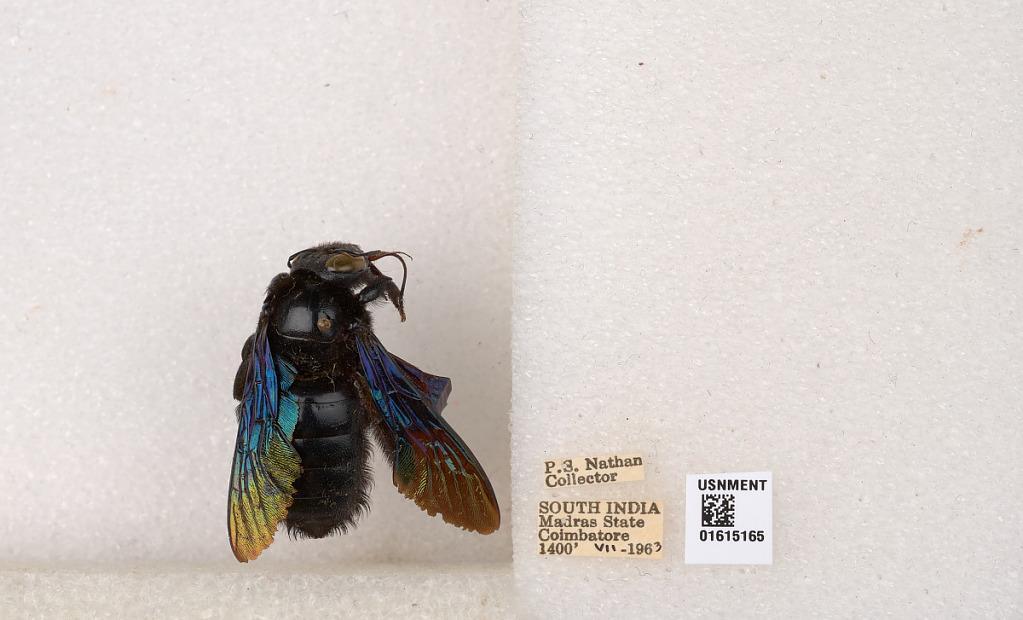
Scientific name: Xylocopa (Biluna) auripennis auripennis Lepeletier
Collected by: P. Nathan
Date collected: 1963-7-1
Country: India
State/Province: Tamil Nadu
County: Coimbatore
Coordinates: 10.9955, 76.9034